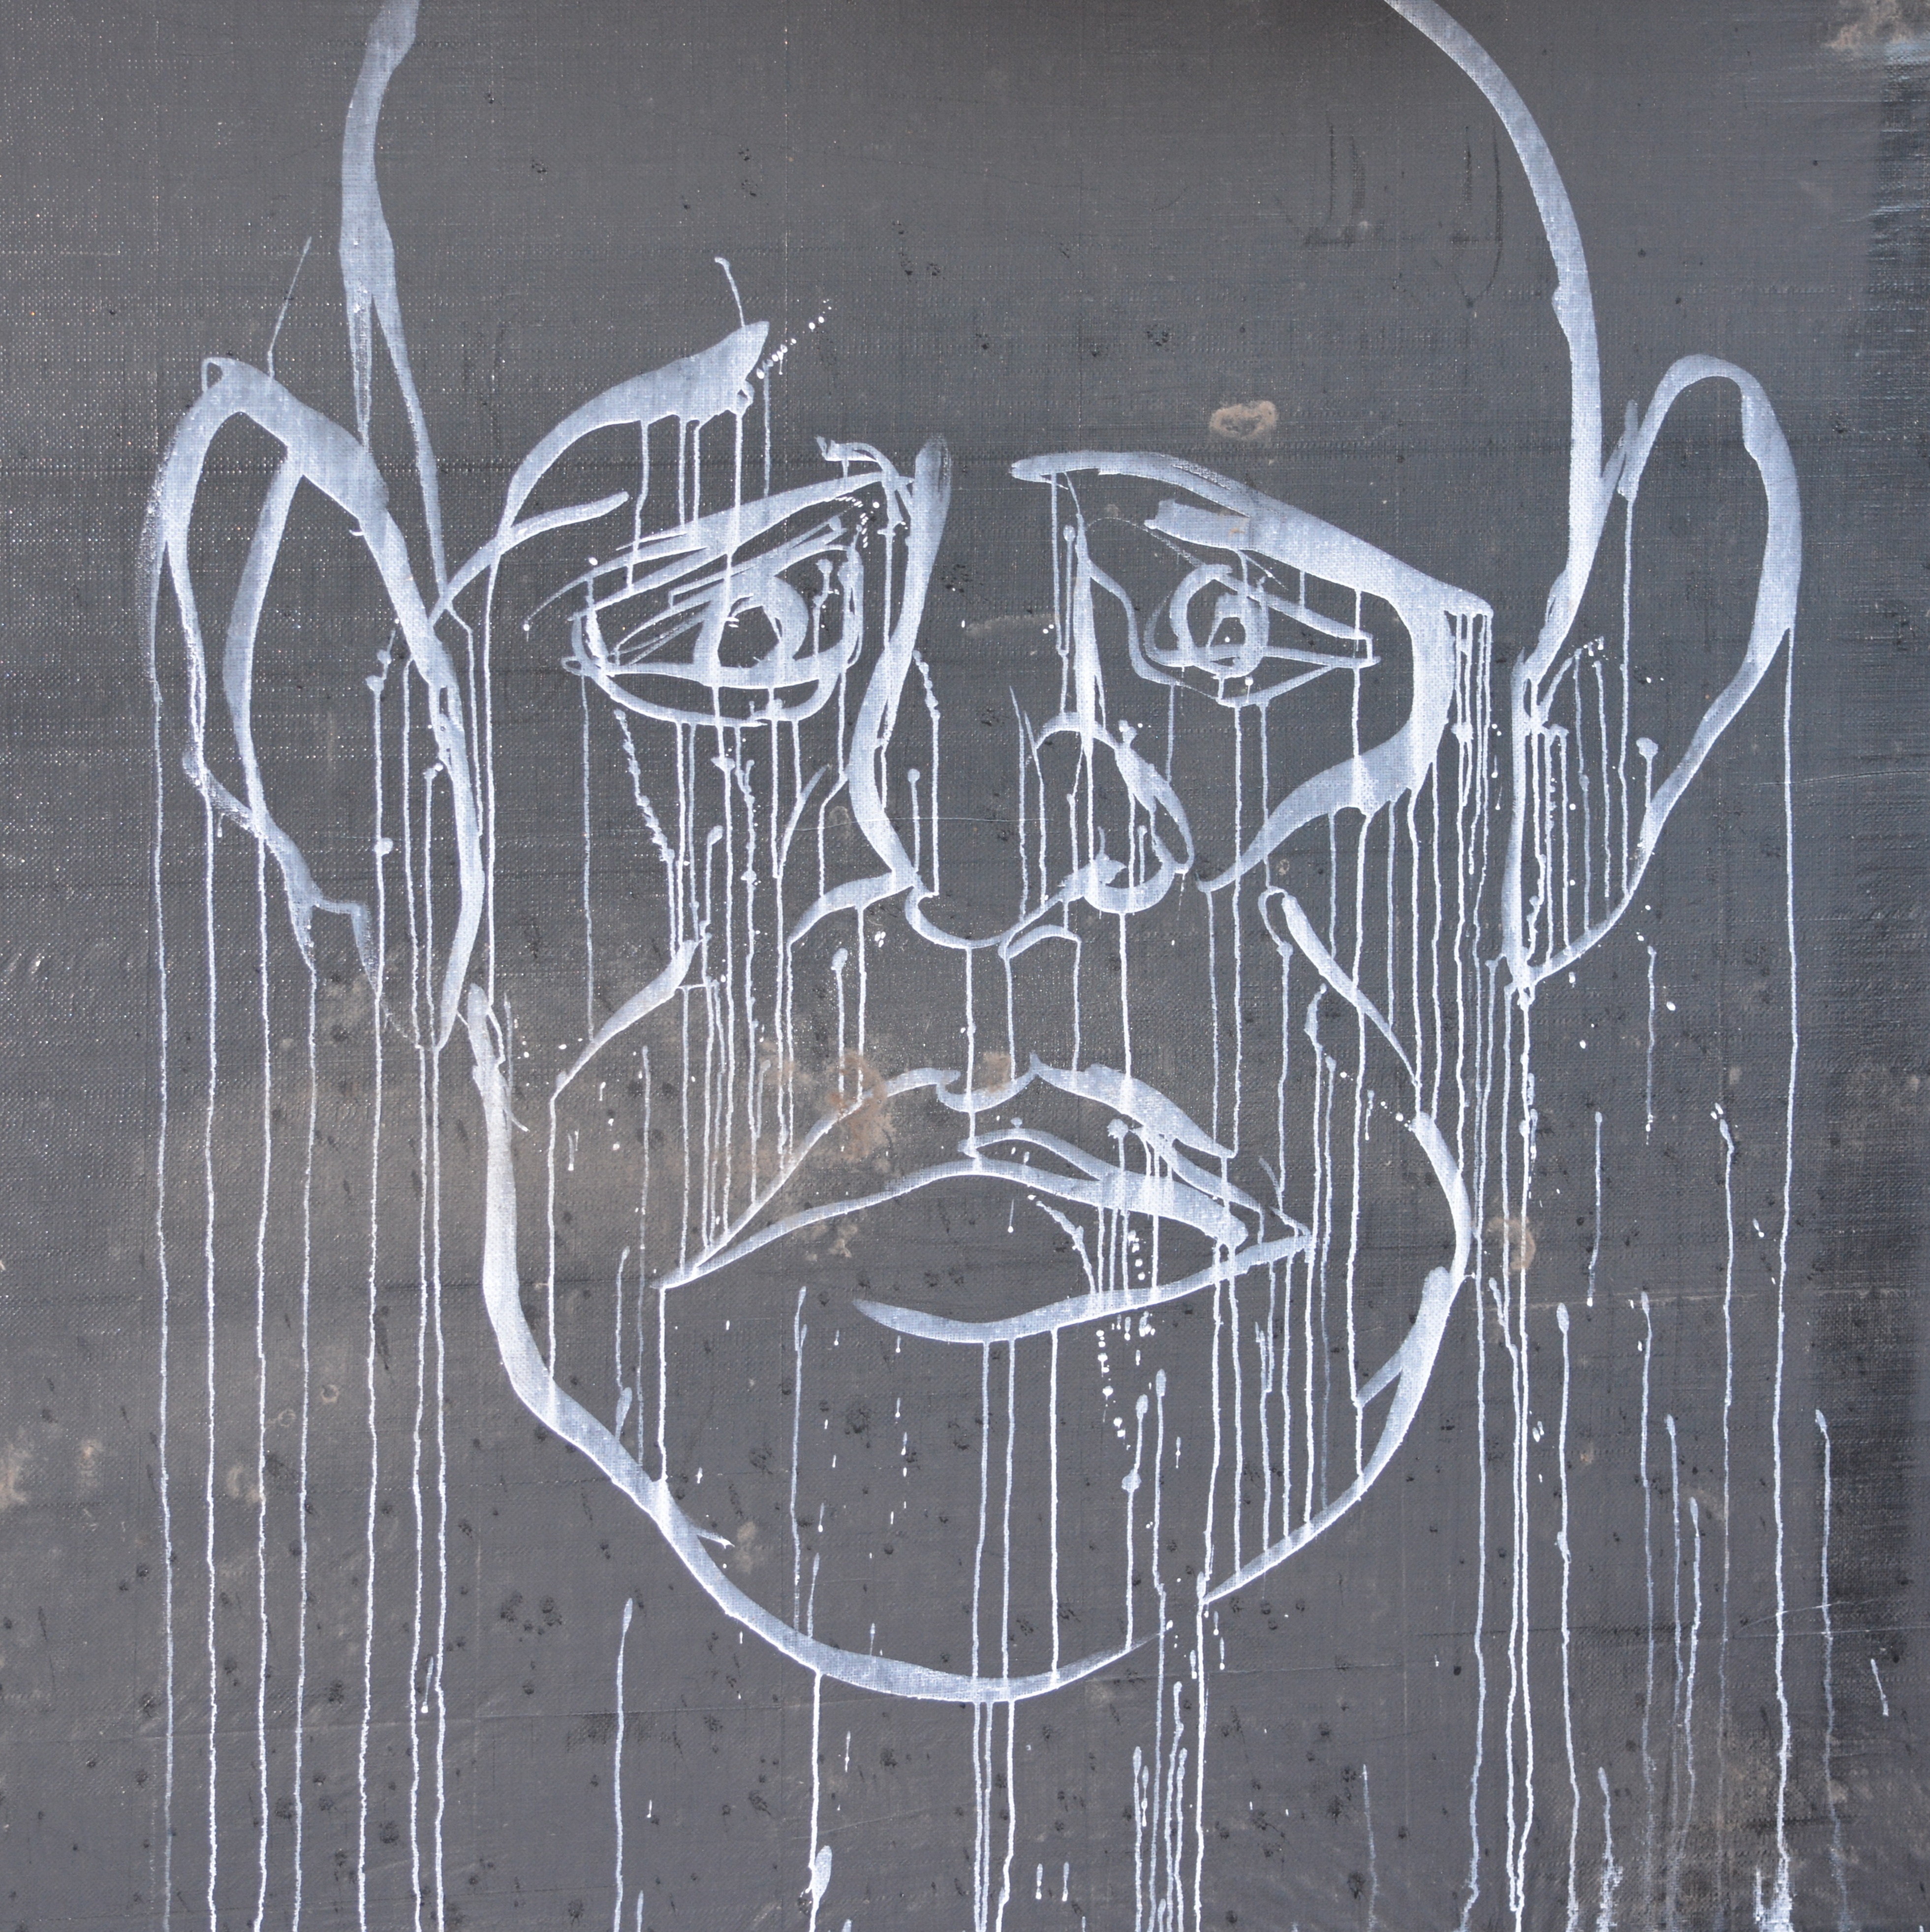
glass, graffiti, material, circle, font, art, sketch, drawing, head, mural, work of art, modern art